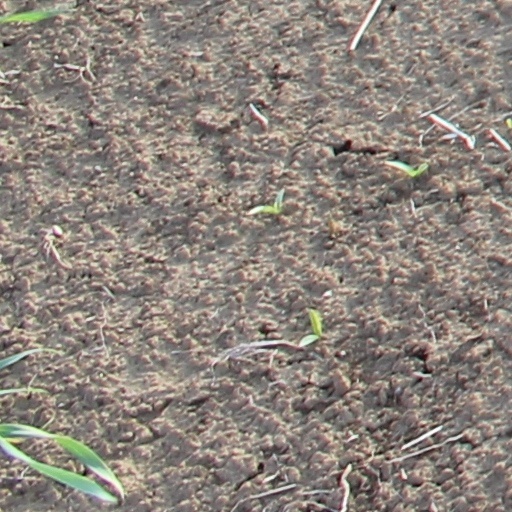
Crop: wheat